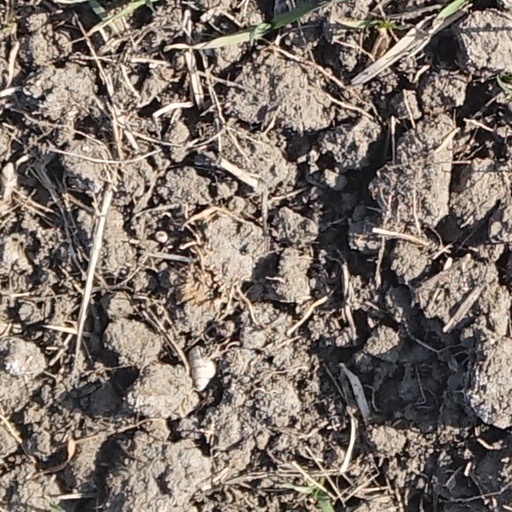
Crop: wheat